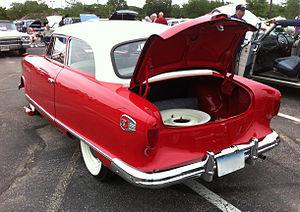
Le coffre de voiture est le principal compartiment de rangement du véhicule automobile.